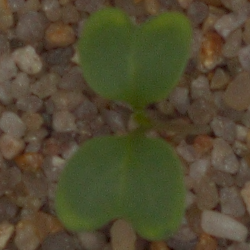
Label: charlock